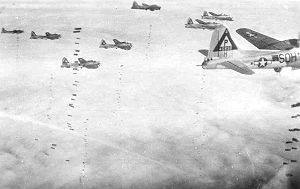
Boeing B-17 Flying Fortress / Operationel historie / Den kombinerede offensiv
B-17G fra 384th Bomb Group belægger målet
Boeing B-17 Flying Fortress er et firemotors tungt bombefly, udviklet i 1930erne for United States Army Air Corps. Det konkurrerede imod firmaerne Douglas og Martin for en kontrakt på at bygge 200 bombefly. Boeings model havde bedre specifikationer end begge konkurrenterne, og overtraf USAACs krav til flyet. Selv om Boeing tabte kontrakten fordi prototypen havarerede, bestilte USAAC yderligere 13 stk. B-17 til yderligere evaluering. Fra sin introduktion i 1938, blev B-17 Flying Fortress videreudviklet igennem adskillige designforbedringer, og endte med at blive verdens tredjemest producerede bombefly, efter B-24 og multirolle-flyet Ju 88.